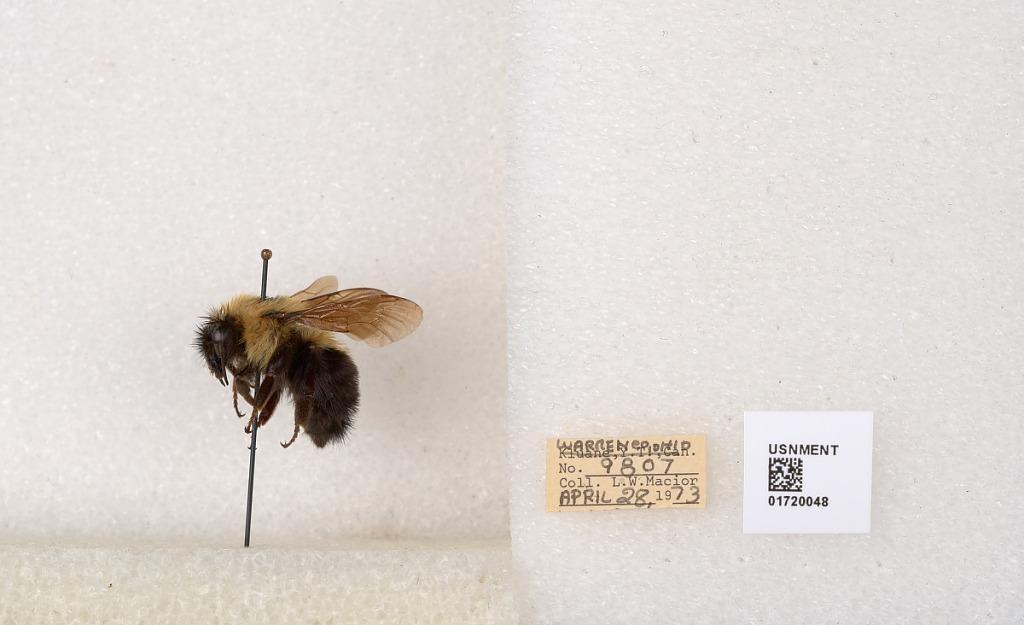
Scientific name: Bombus bimaculatus Cresson
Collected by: L. Macior
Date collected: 1973-4-28
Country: United States
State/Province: Ohio
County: Warren
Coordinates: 39.4276, -84.1668